SCO Group

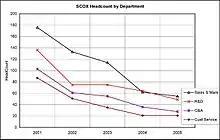
Falling headcounts at the SCO Group, as sourced from official company SEC filings via Yahoo! Finance message boards

The Santa Cruz Operation had been an American software company, founded in 1979 in Santa Cruz, California, that found success during the 1980s and 1990s selling Unix-based operating system products for Intel x86-based server systems. SCO built a large community of value-added resellers that eventually became 15,000 strong and many of its sales of its SCO OpenServer product to small and medium-sized businesses went through those resellers. In 1995, SCO bought the System V Release 4 and UnixWare business from Novell (which had two years earlier acquired the AT&T-offshoot Unix System Laboratories) to improve its technology base. But beginning in the late 1990s, SCO faced increasingly severe competitive pressure, on one side from Microsoft's Windows NT and its successors and on the other side from the free and open source Linux. In 2001, the Santa Cruz Operation sold its rights to Unix and its SCO OpenServer and UnixWare products to Caldera International.